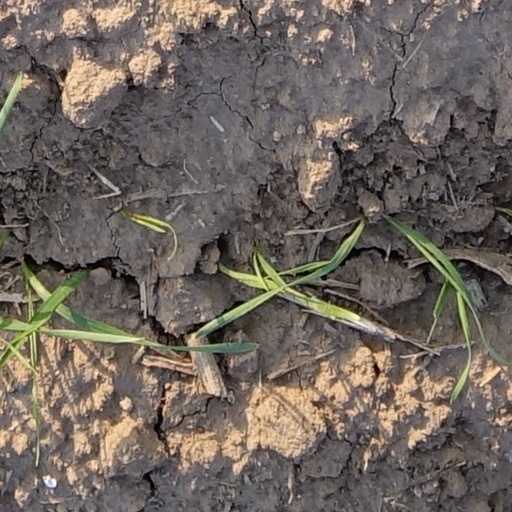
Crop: wheat